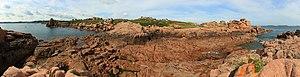
La côte de granite rose en Bretagne
La Côte de granit rose est une zone côtière de la Manche située dans les Côtes-d'Armor dans le nord de la Bretagne, dans la région historique du Trégor près de Lannion. C'est un choronyme : elle tient son nom par le fait que le granite qui affleure possède une dominante brune tirant sur le rose. C'est une appellation touristique.